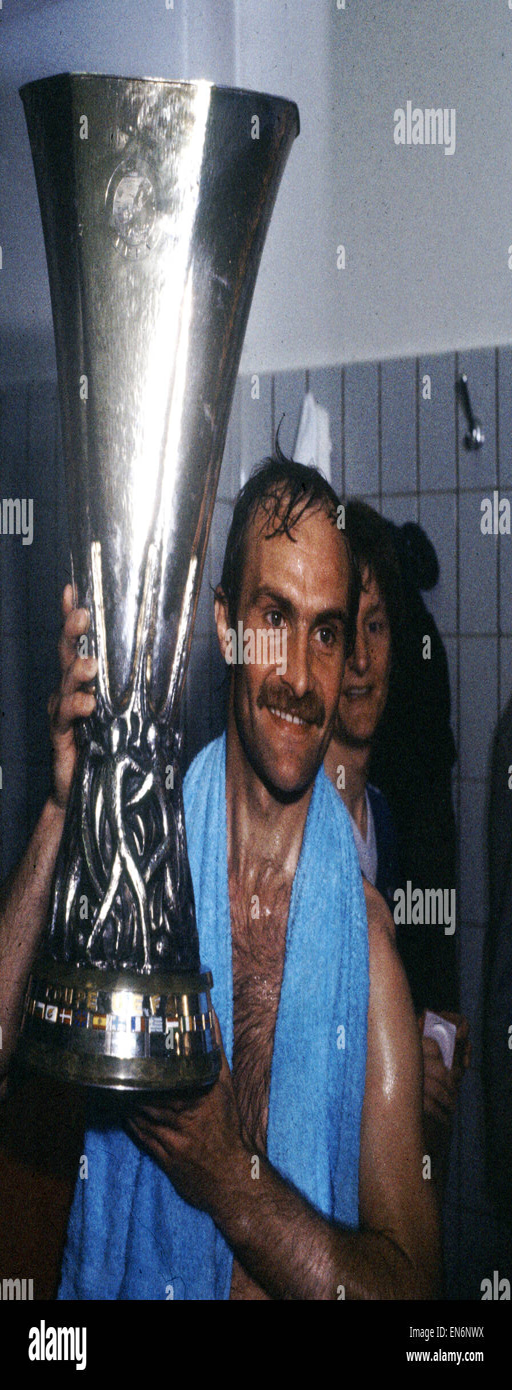
football player holds aloft the trophy after his side defeated football team